Ira Fuchs

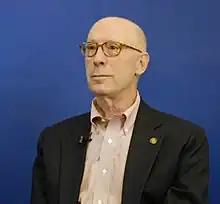

Ira H. Fuchs (born December 1948) is an internationally known authority on technology innovation in higher education and is a co-founder of BITNET, an important precursor of the Internet.